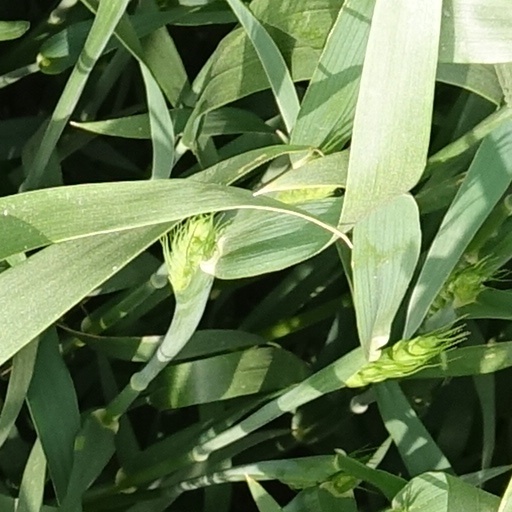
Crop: wheat